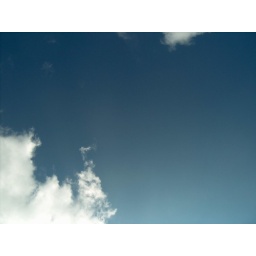
cloud in sky